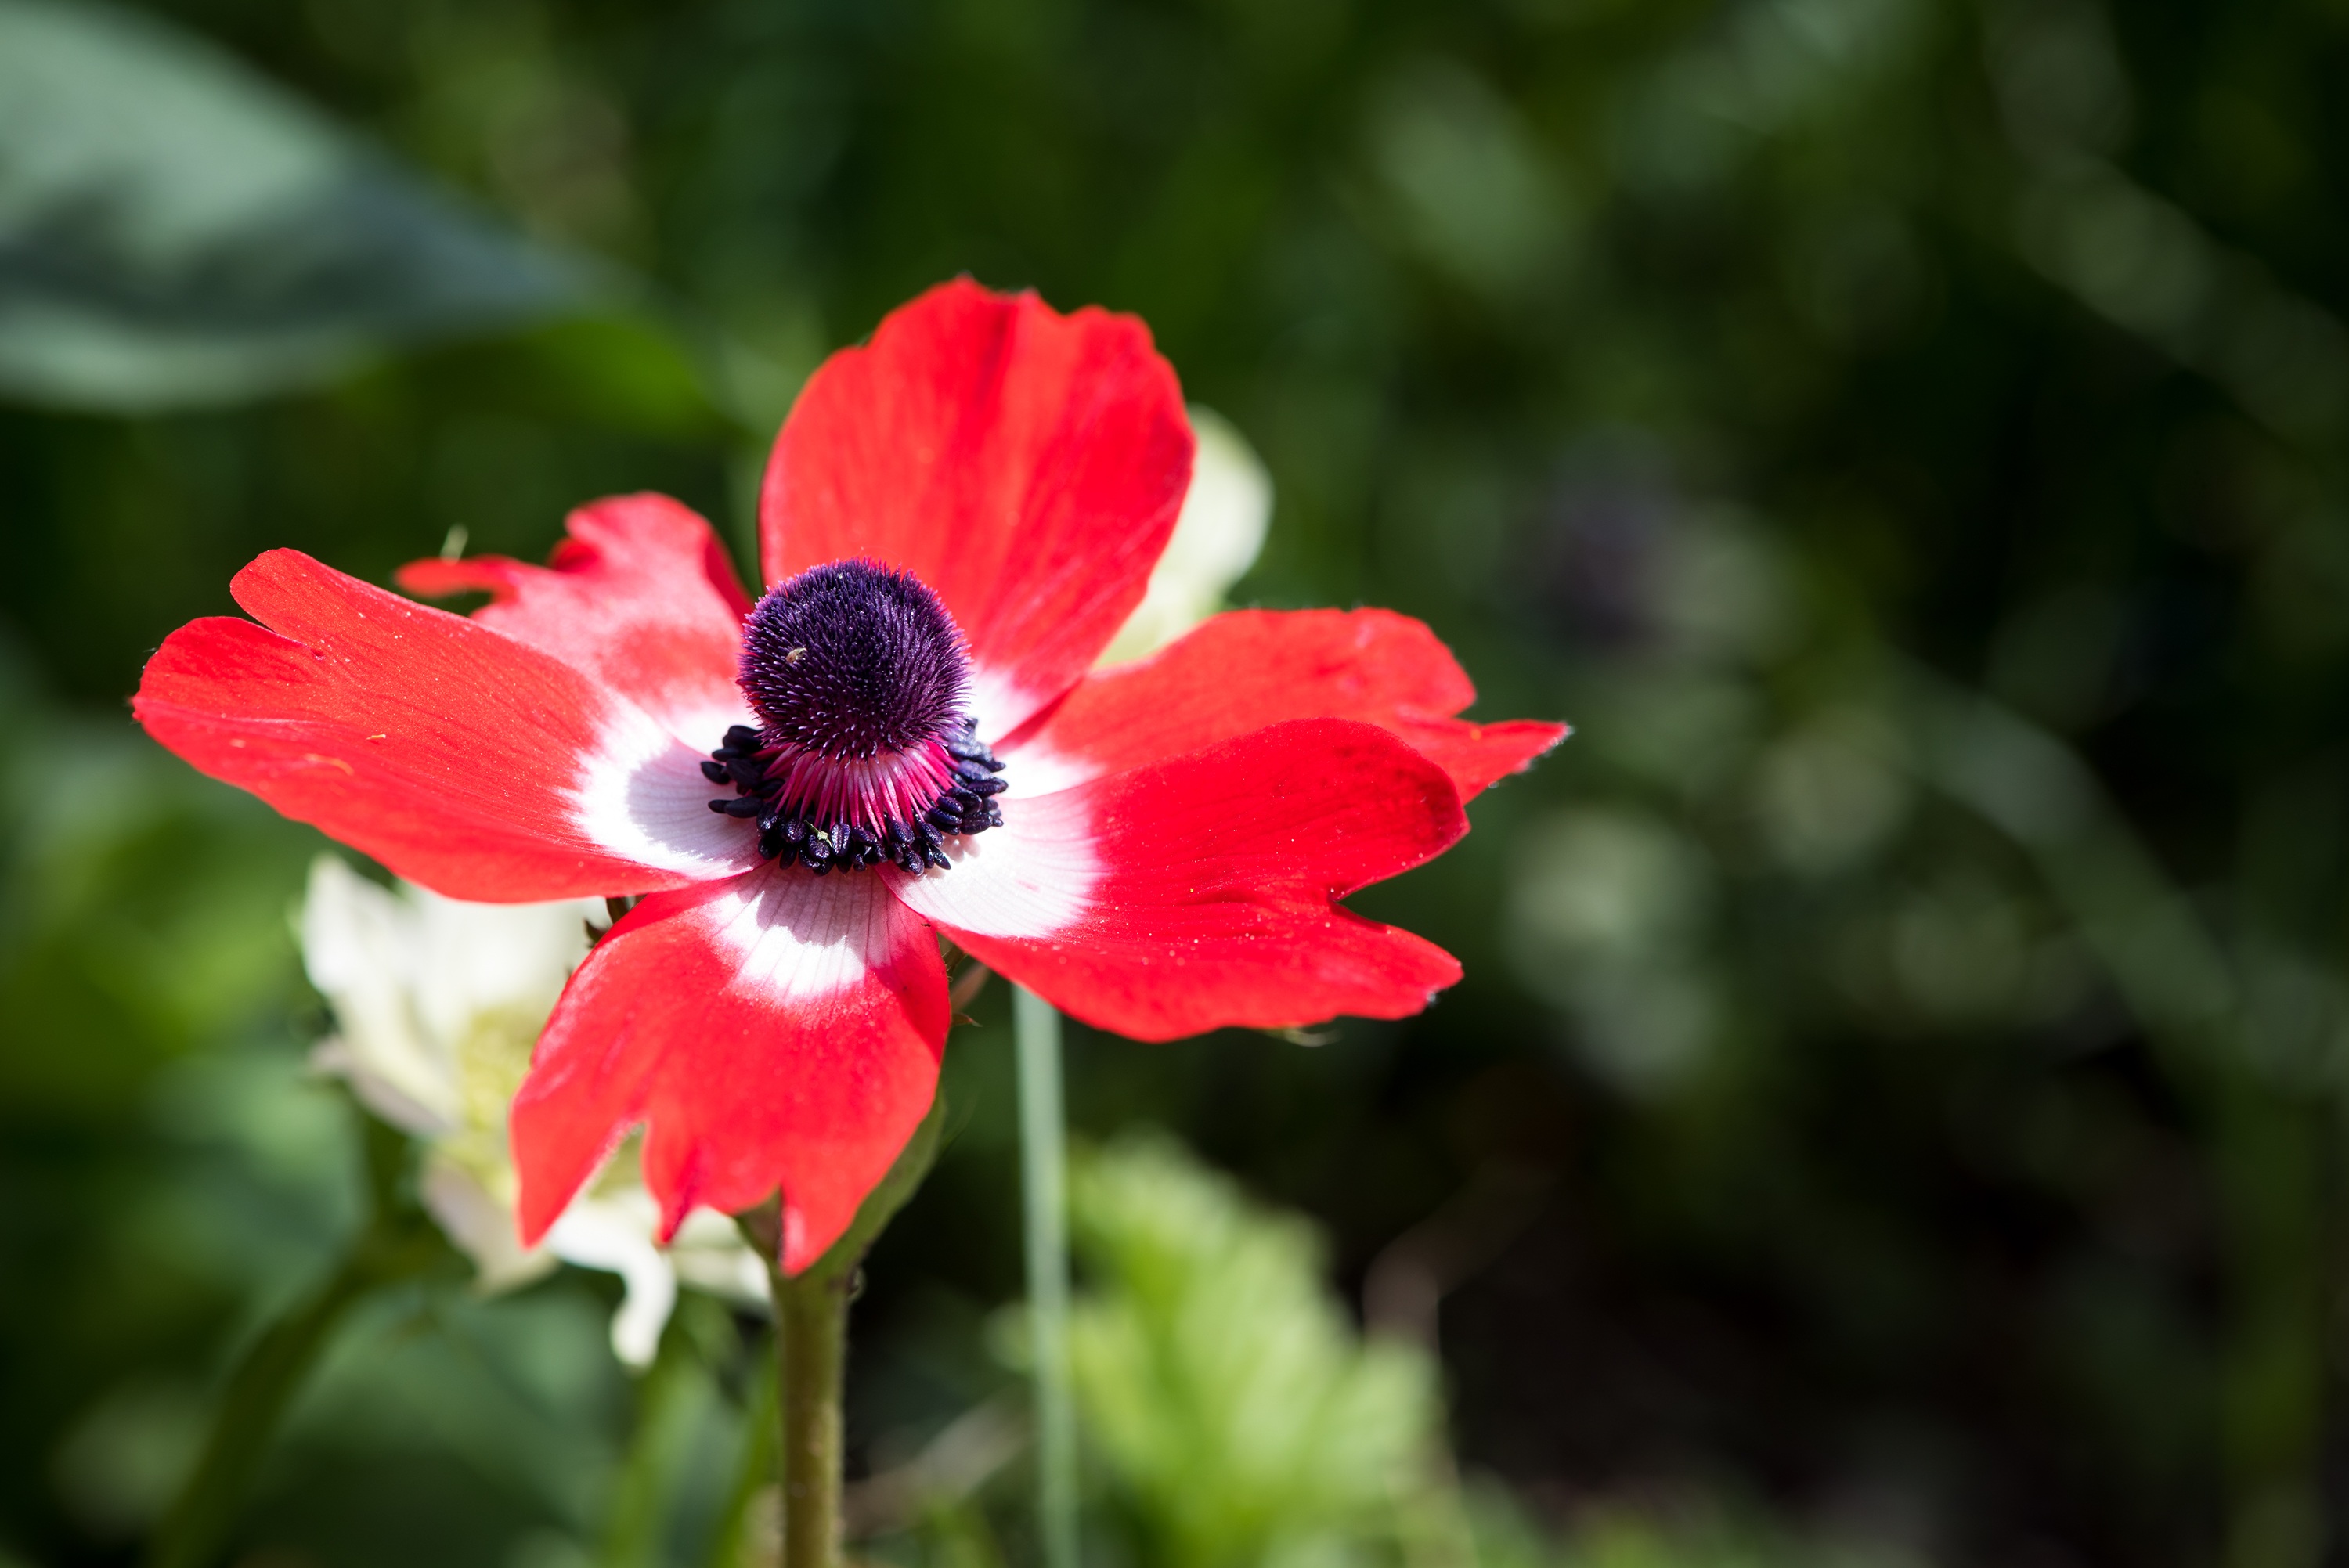
nature, blossom, plant, flower, petal, bloom, summer, spring, red, botany, garden, close, flora, wildflower, red flower, petals, pistil, anemone, faded, flower garden, macro photography, ornamental plant, blossomed, in the garden, flowering plant, open flower, schnittblume, red anemone, annual plant, land plant